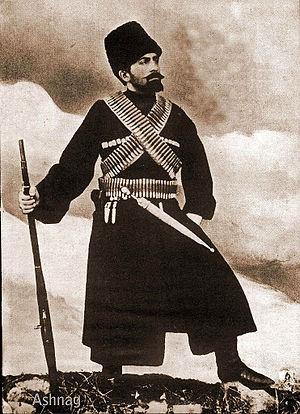
Il existe actuellement plus d'une cinquantaine de peuples du Caucase.